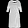
Label: Dress